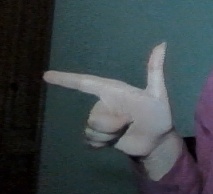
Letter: yaa